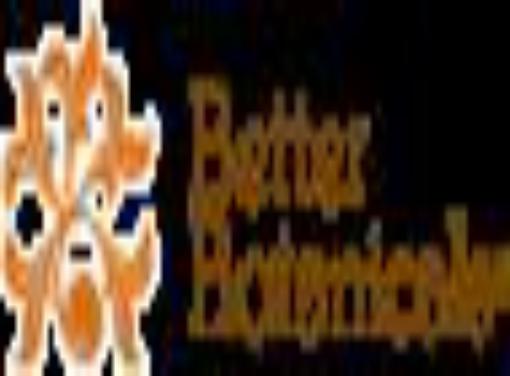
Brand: Better Botanicals
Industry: Necessities